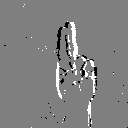
ASL letter: u